Prešov

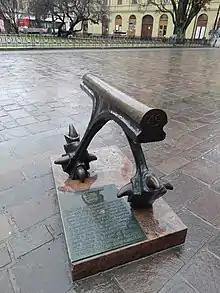

Prešov already had an important geographical position in the Middle Ages, because it was located at the crossroads of trade routes and also belonged to the important defense system of the emerging Hungarian state. The beginnings of the army in Prešov date back to this area, as Hungarian tribes and their allies, which were military-guard groups of Asian ethnic groups, came to these areas to establish guard settlements and fortresses to defend the emerging Kingdom of Hungary from enemy attacks. To this day, the names of the nearby hills Veľká and Lysá stráž have been preserved.